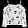
Label: Shirt